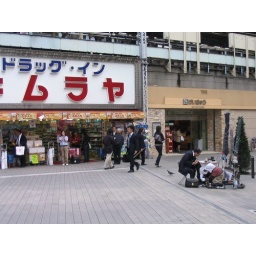
Get your shoes shined in the middle of a busy Tokyo street